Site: brandenburg
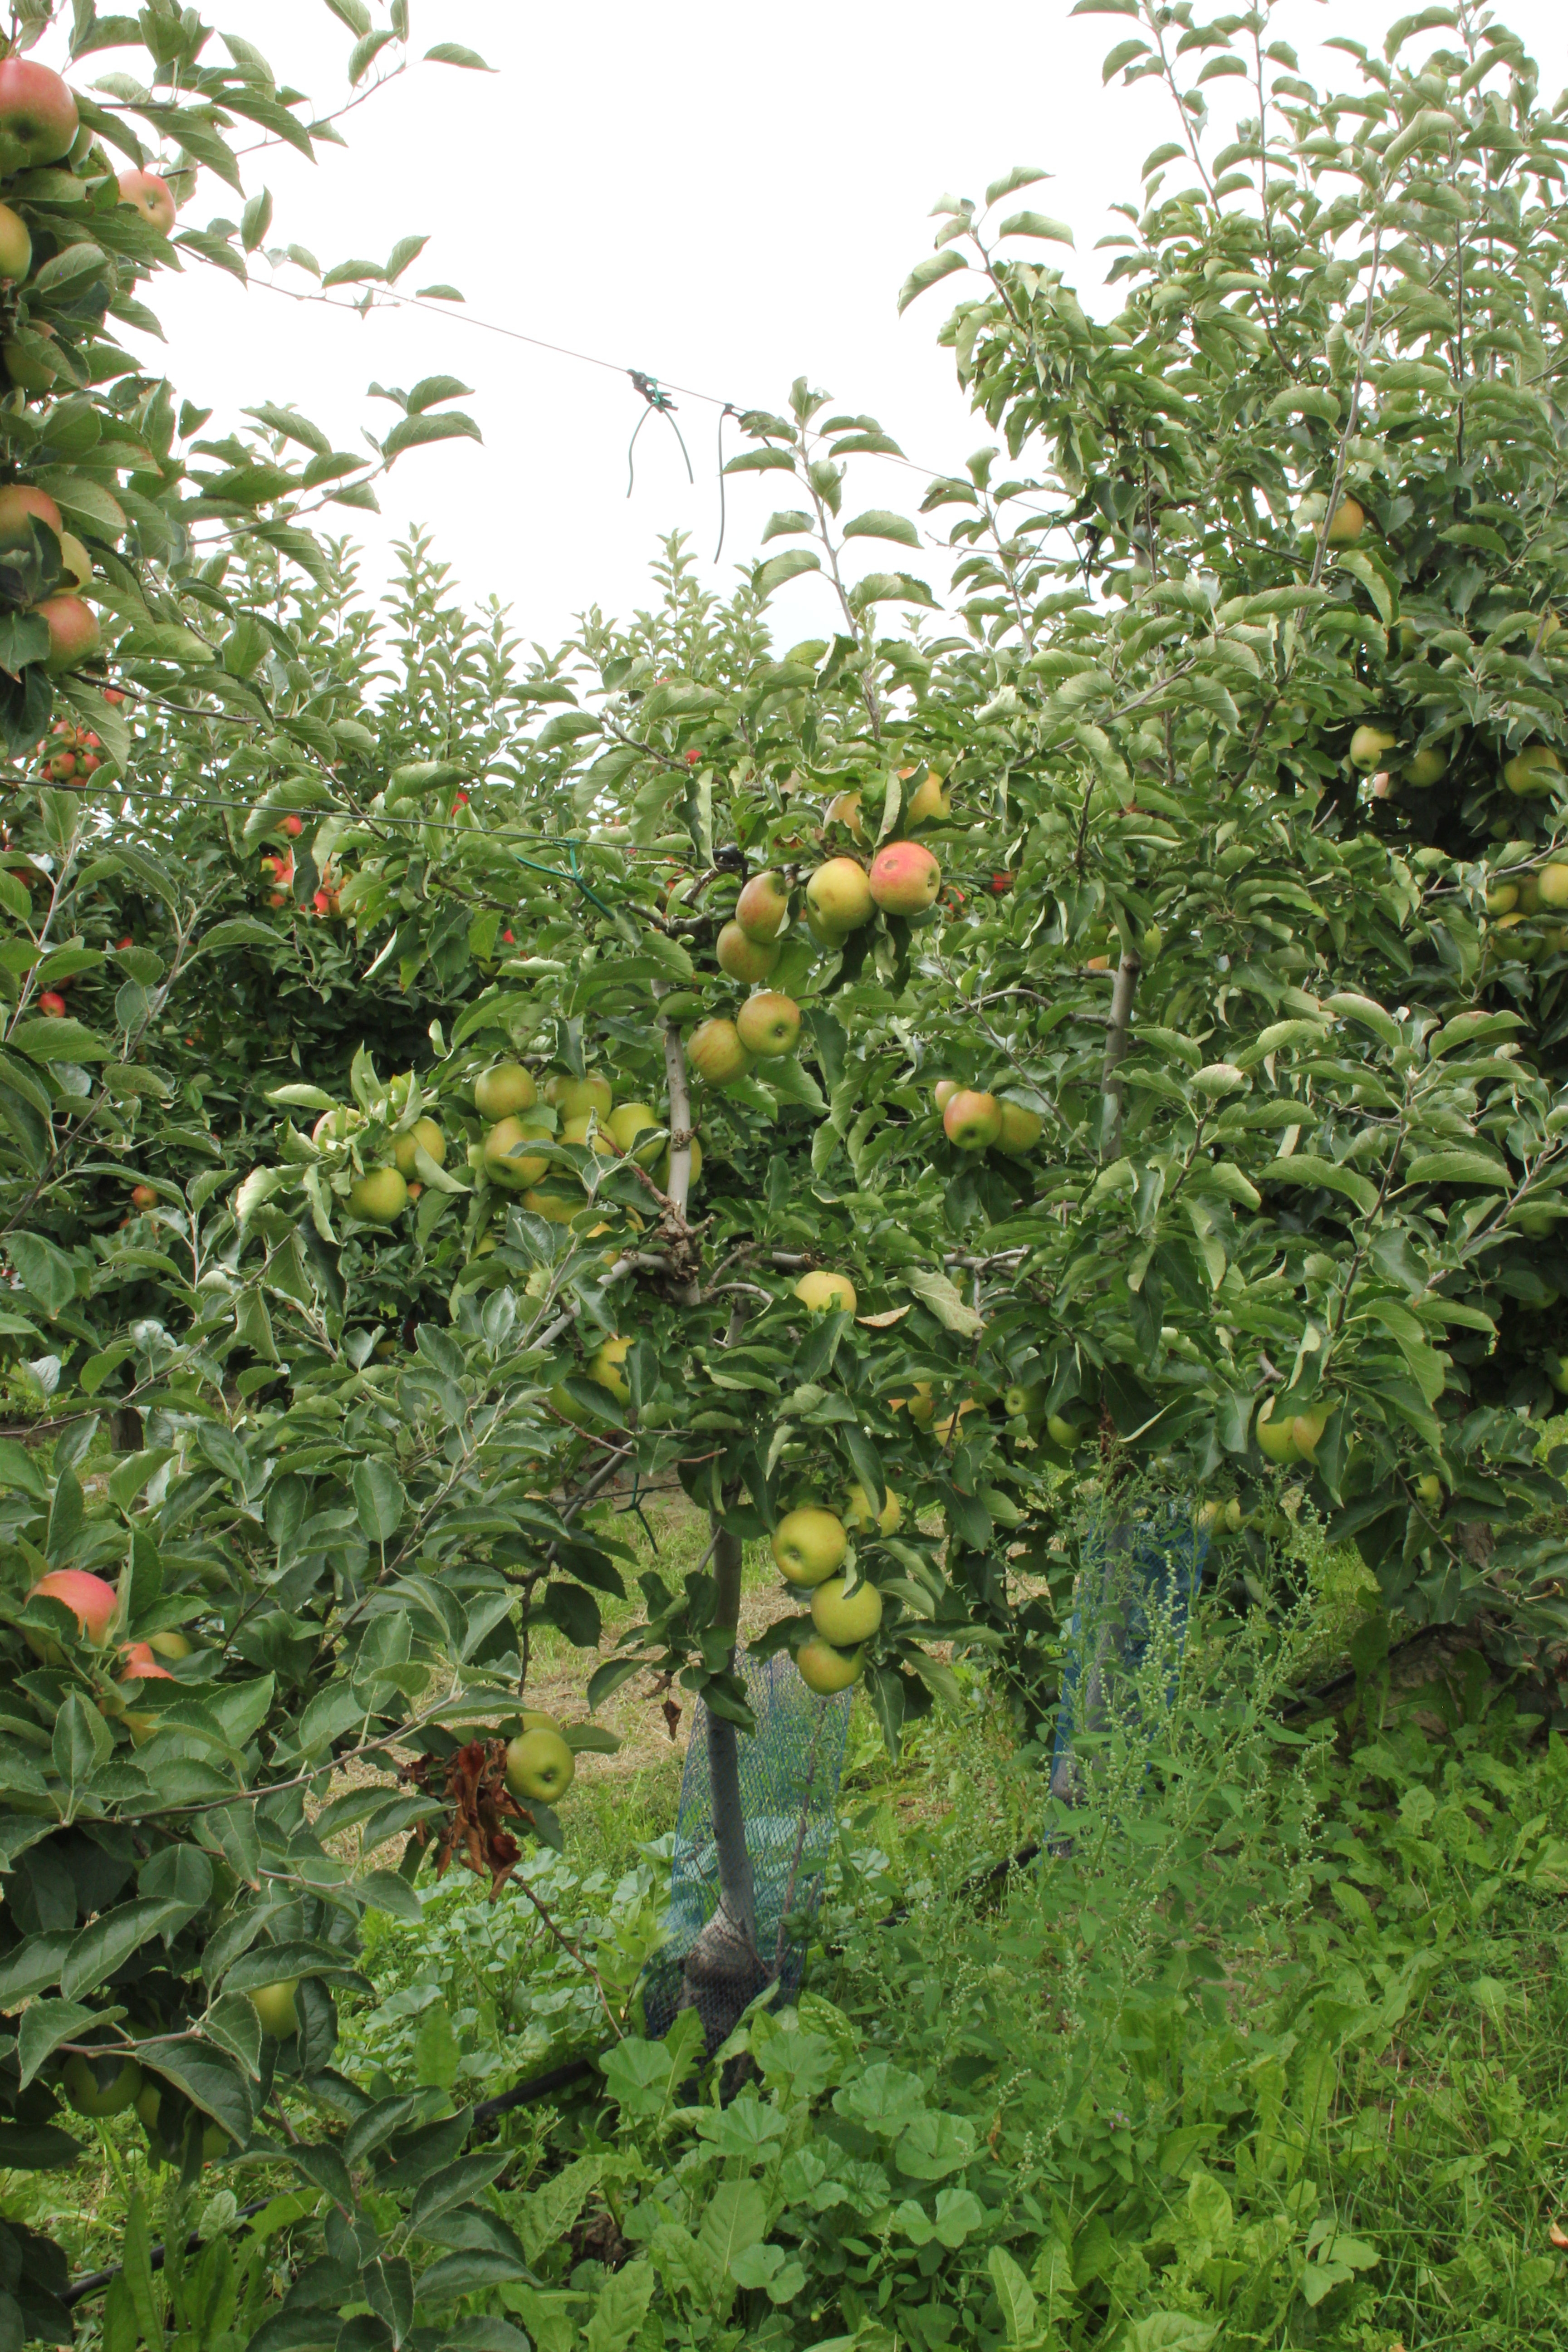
Growth stage (BBCH 87): Maturity of fruit and seed